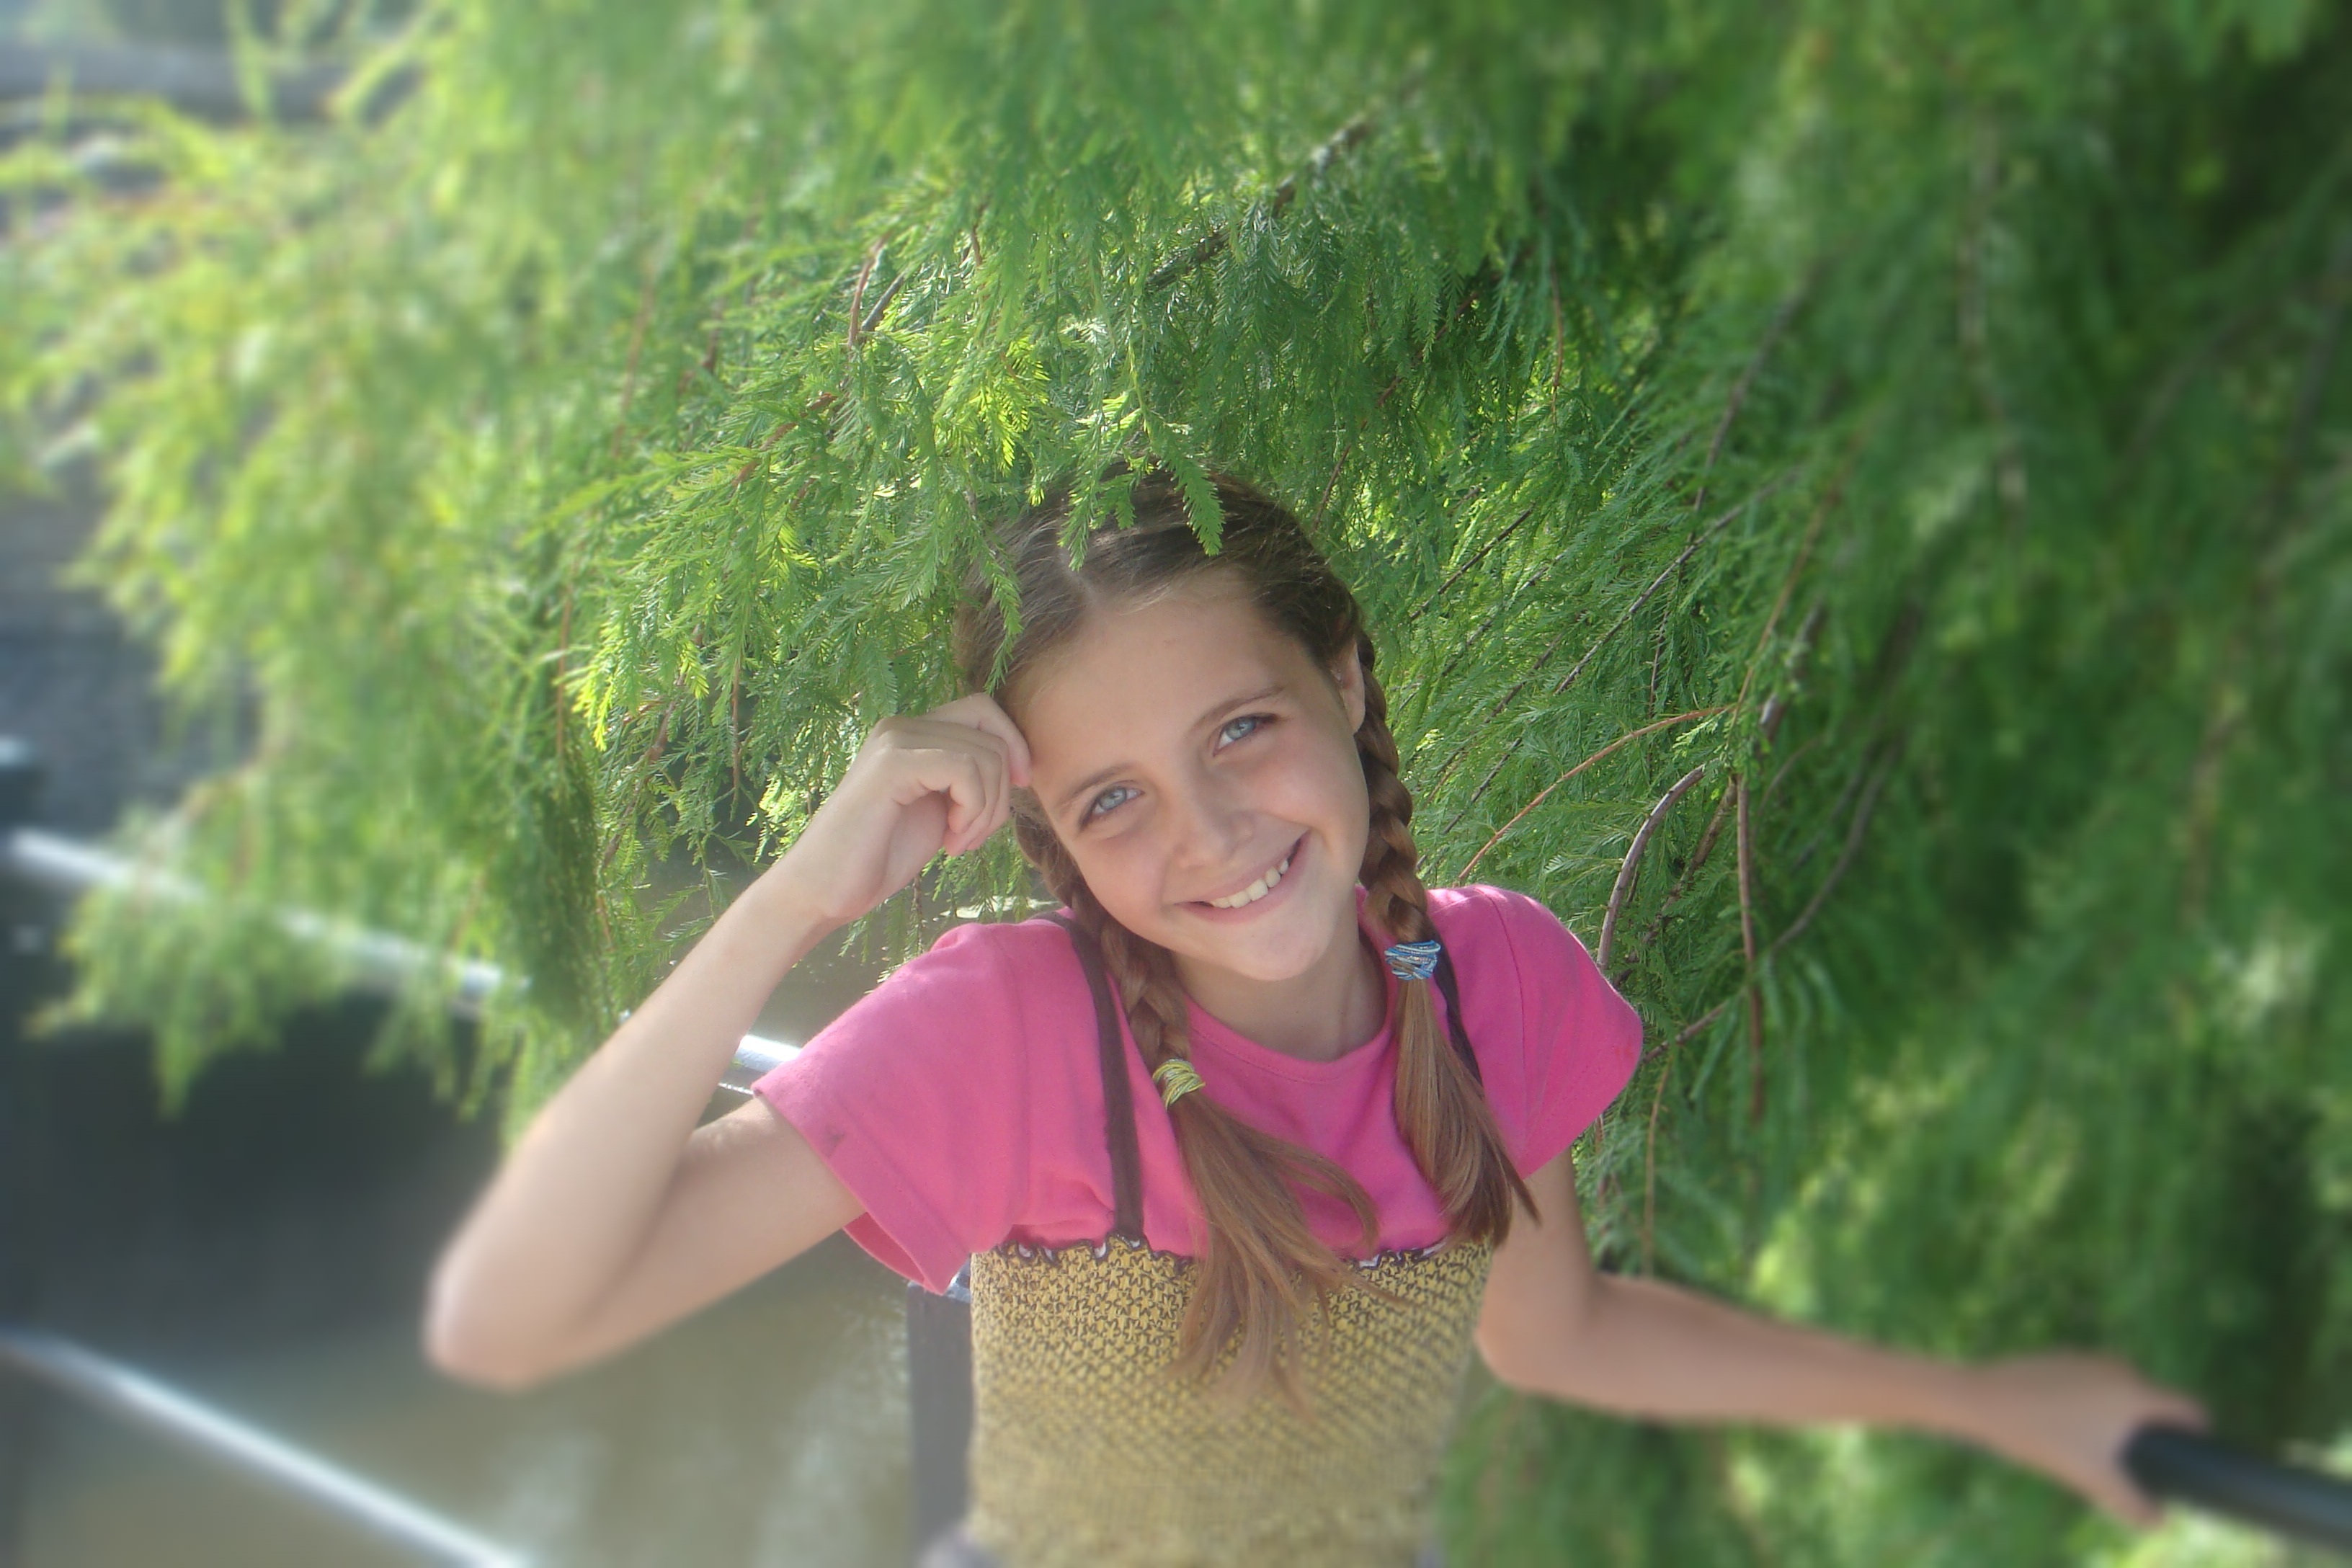
tree, grass, open, person, girl, woman, photography, sunlight, flower, carefree, portrait, model, green, child, lady, healthy, facial expression, smile, dress, happy, skin, beauty, joy, emotion, merry, blue eyes, photo shoot, portrait photography